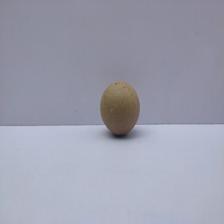
Size: Small